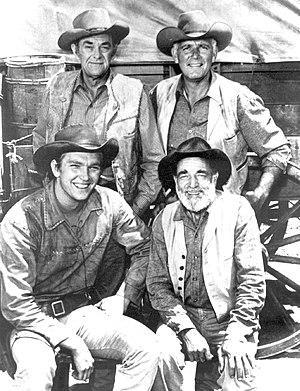
Frank McGrath est un acteur américain né le 2 février 1903 à Mound City, mort le 13 mai 1967 à Beverly Hills.